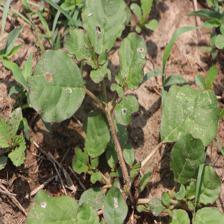
Label: BroadLeafWeed